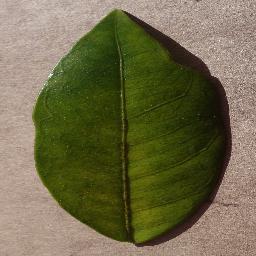
Label: Orange___Haunglongbing_(Citrus_greening)